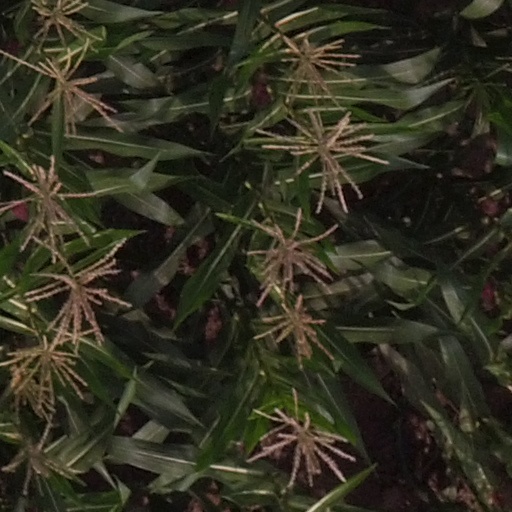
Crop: maize; corn